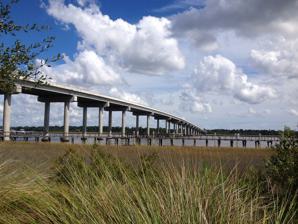
Building: Paul Gelegotis Bridge
Country: United States of America
Year built: 2003
Bridge in South Carolina, United States Paul Gelegotis Bridge Coordinates 32°45′10.71″N 80°0′37.35″W / 32.7529750°N 80.0103750°W / 32.7529750; -80.0103750 Carries SC 700 (Maybank Highway) Crosses Stono River Locale James Island – John's Island , South Carolina , United States Official name Paul Gelegotis Bridge Maintained by South Carolina Department of Transportation Characteristics Total length 7,300 feet (2,200 m) Clearance below 65 feet (20 m) (high water) History Opened 2003 Location The Paul Gelegotis Bridge , also known as the Stono Bridge , is located in Charleston , South Carolina, United States; it connects James Island and Johns Island on SC 700 (Maybank Highway). This bridge opened in late 2003, on the historically significant site of a series of former Stono Bridges. History The bridge survived an attempt by Union forces to burn it during the American Civil War . Union troops floated burning rafts down to the Stono Bridge, hoping the wooden structure would catch fire and burn. However, their efforts were thwarted by a Lieutenant Smith, who along with members of a naval battalion, brought the rafts to shore. There have been several bridges in this location; the last variation was a two lane bridge 1,416 feet (432 m)-long, which was built in 1928, and later refurbished in 1950. This swing-span drawbridge used a 156-foot (48 m)-long steel-truss which left little room for even small vessels to pass beneath unless it was open. The Paul Gelegotis Bridge (new bridge) The Gelegotis Bridge is a four-lane 7,300-foot (2,200 m)-long structure, which began operation in 2003. The new elevated design allows auto traffic to move faster, while vessels pass under a 65-foot (20 m) clearance and through 90 feet (27 m) of horizontal clearance between the bridge supports. This bridge is named after Paul Gelegotis , a James Island businessman and politician who started the EMS ambulance service in South Carolina in 1973. The South Carolina Department of Transportation opened two lanes to vehicles in November 2003 and opened the remaining two lanes in June 2004. Three construction accidents delayed the opening by six months, two of these were caused by cranes falling onto the structure; the third was a worker falling 30 feet (9.1 m) from a crane. The new bridge incorporates vehicle emergency lanes, but no demarcated bicycle lanes or sidewalks. It is the first bridge designed to include the South Carolina Department of Transportation's new seismic design criteria. In total, construction of the bridge cost approximately $ 41.5 million. The bridge was dedicated June 17, 2004. As a result of increased traffic flow and speed over the new bridge, Charleston is considering spending approximately two million dollars to build a tunnel beneath the bridge approach ramps so golf carts and pedestrians are able to safely cross. See also John F. Limehouse Memorial Bridge several miles west of this bridge, completed the same year References